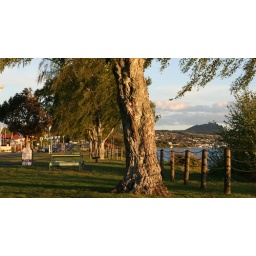
is where I sat in the evening, eating my sub, listening to T&amp;amp;S and watching the lake, the mountains and the sunset